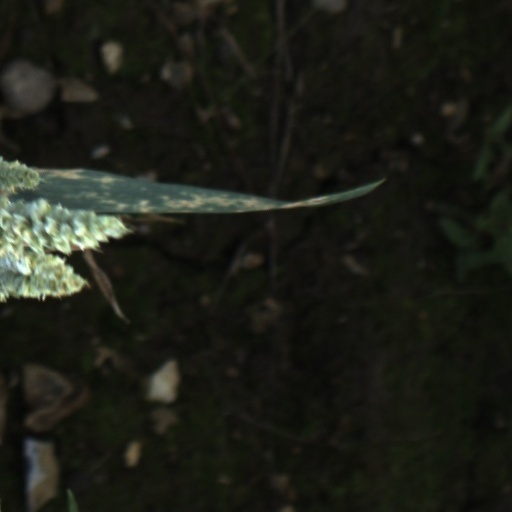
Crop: wheat